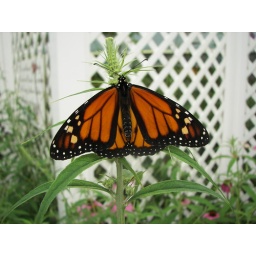
monarch butterfly sitting very still at the butterfly garden on Kelley's Island in Lake Erie (Ohio)